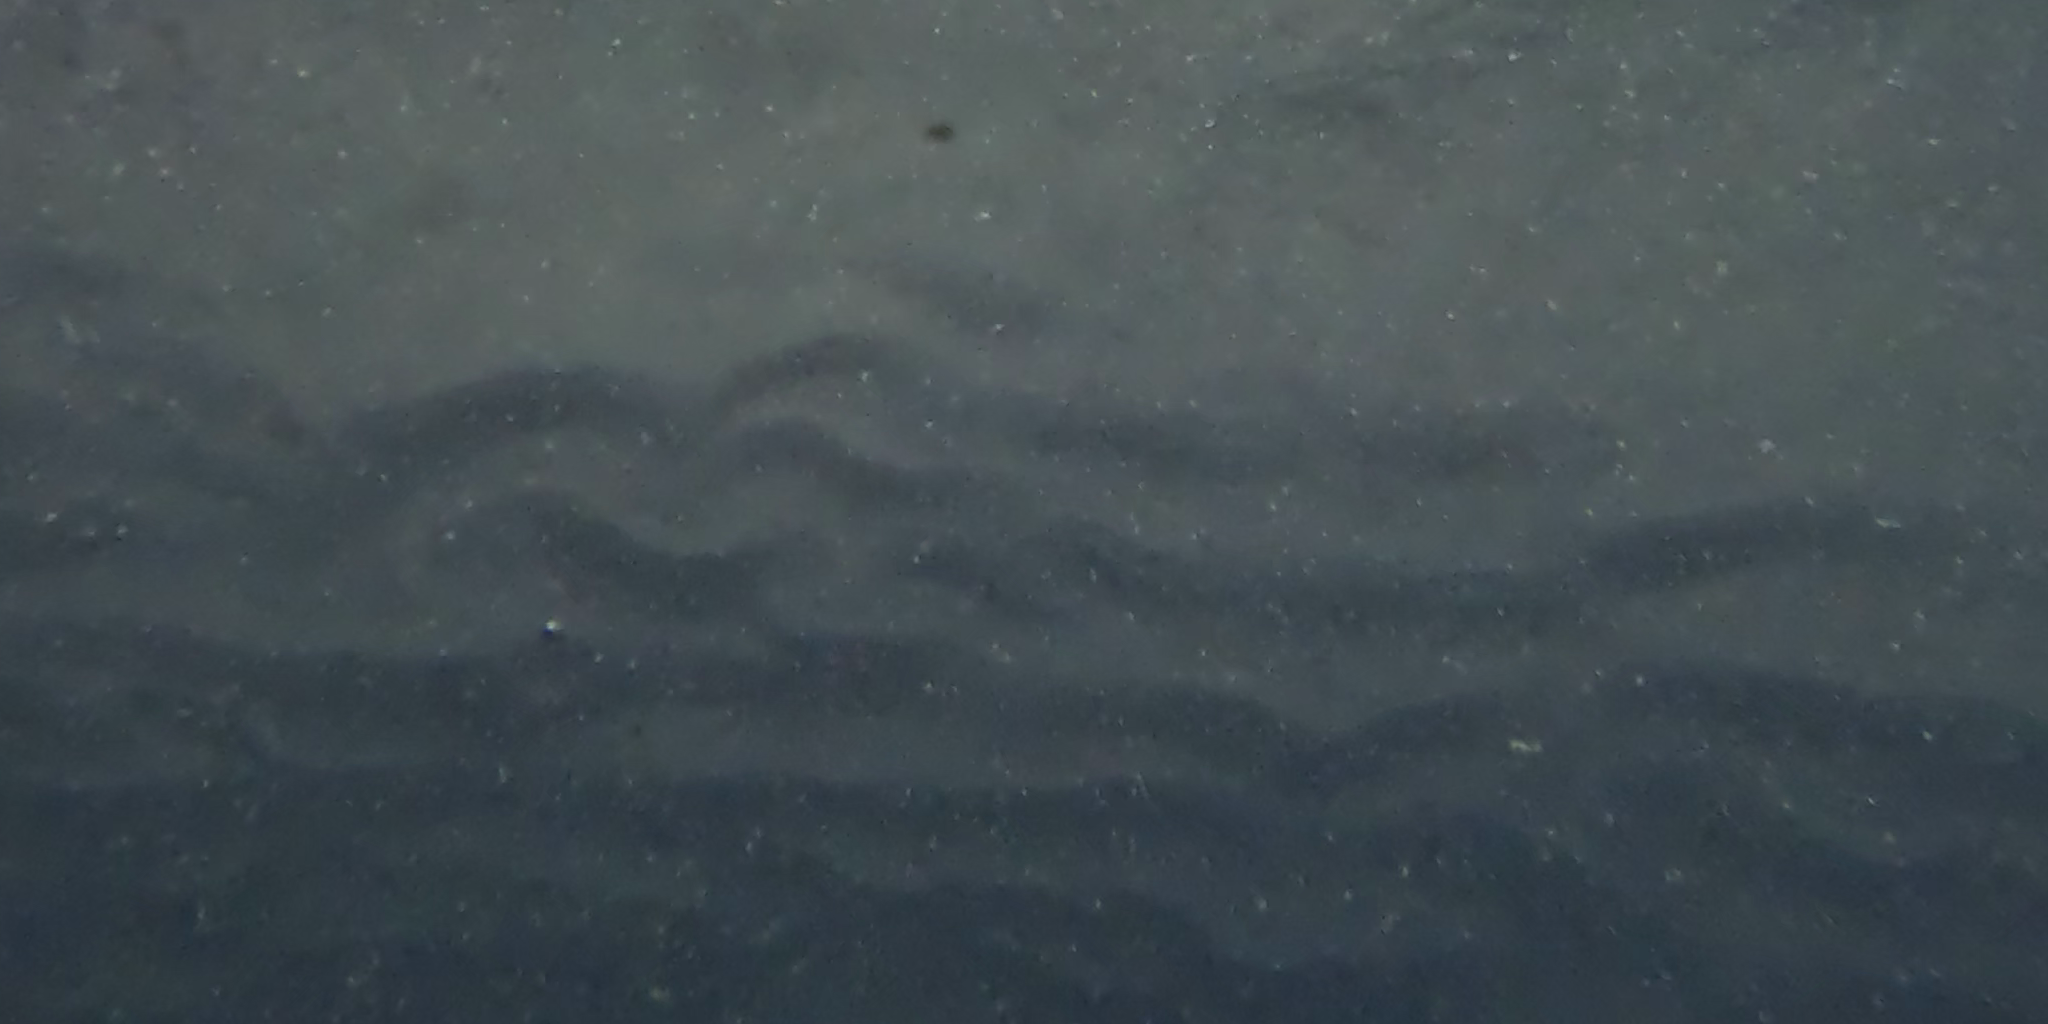
Seabed habitat: sand